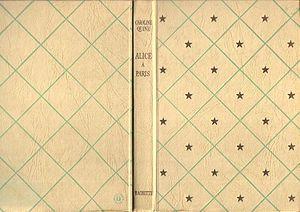
Caroline Quine est le nom de plume d'au moins une douzaine d'auteurs sous lequel sont publiées les séries policières américaines pour la jeunesse : Alice et Une enquête des sœurs Parker.
L'Idéal-Bibliothèque est une collection française de livres créée et éditée par Hachette de 1950 à 1987, destinée aux enfants et préadolescents.